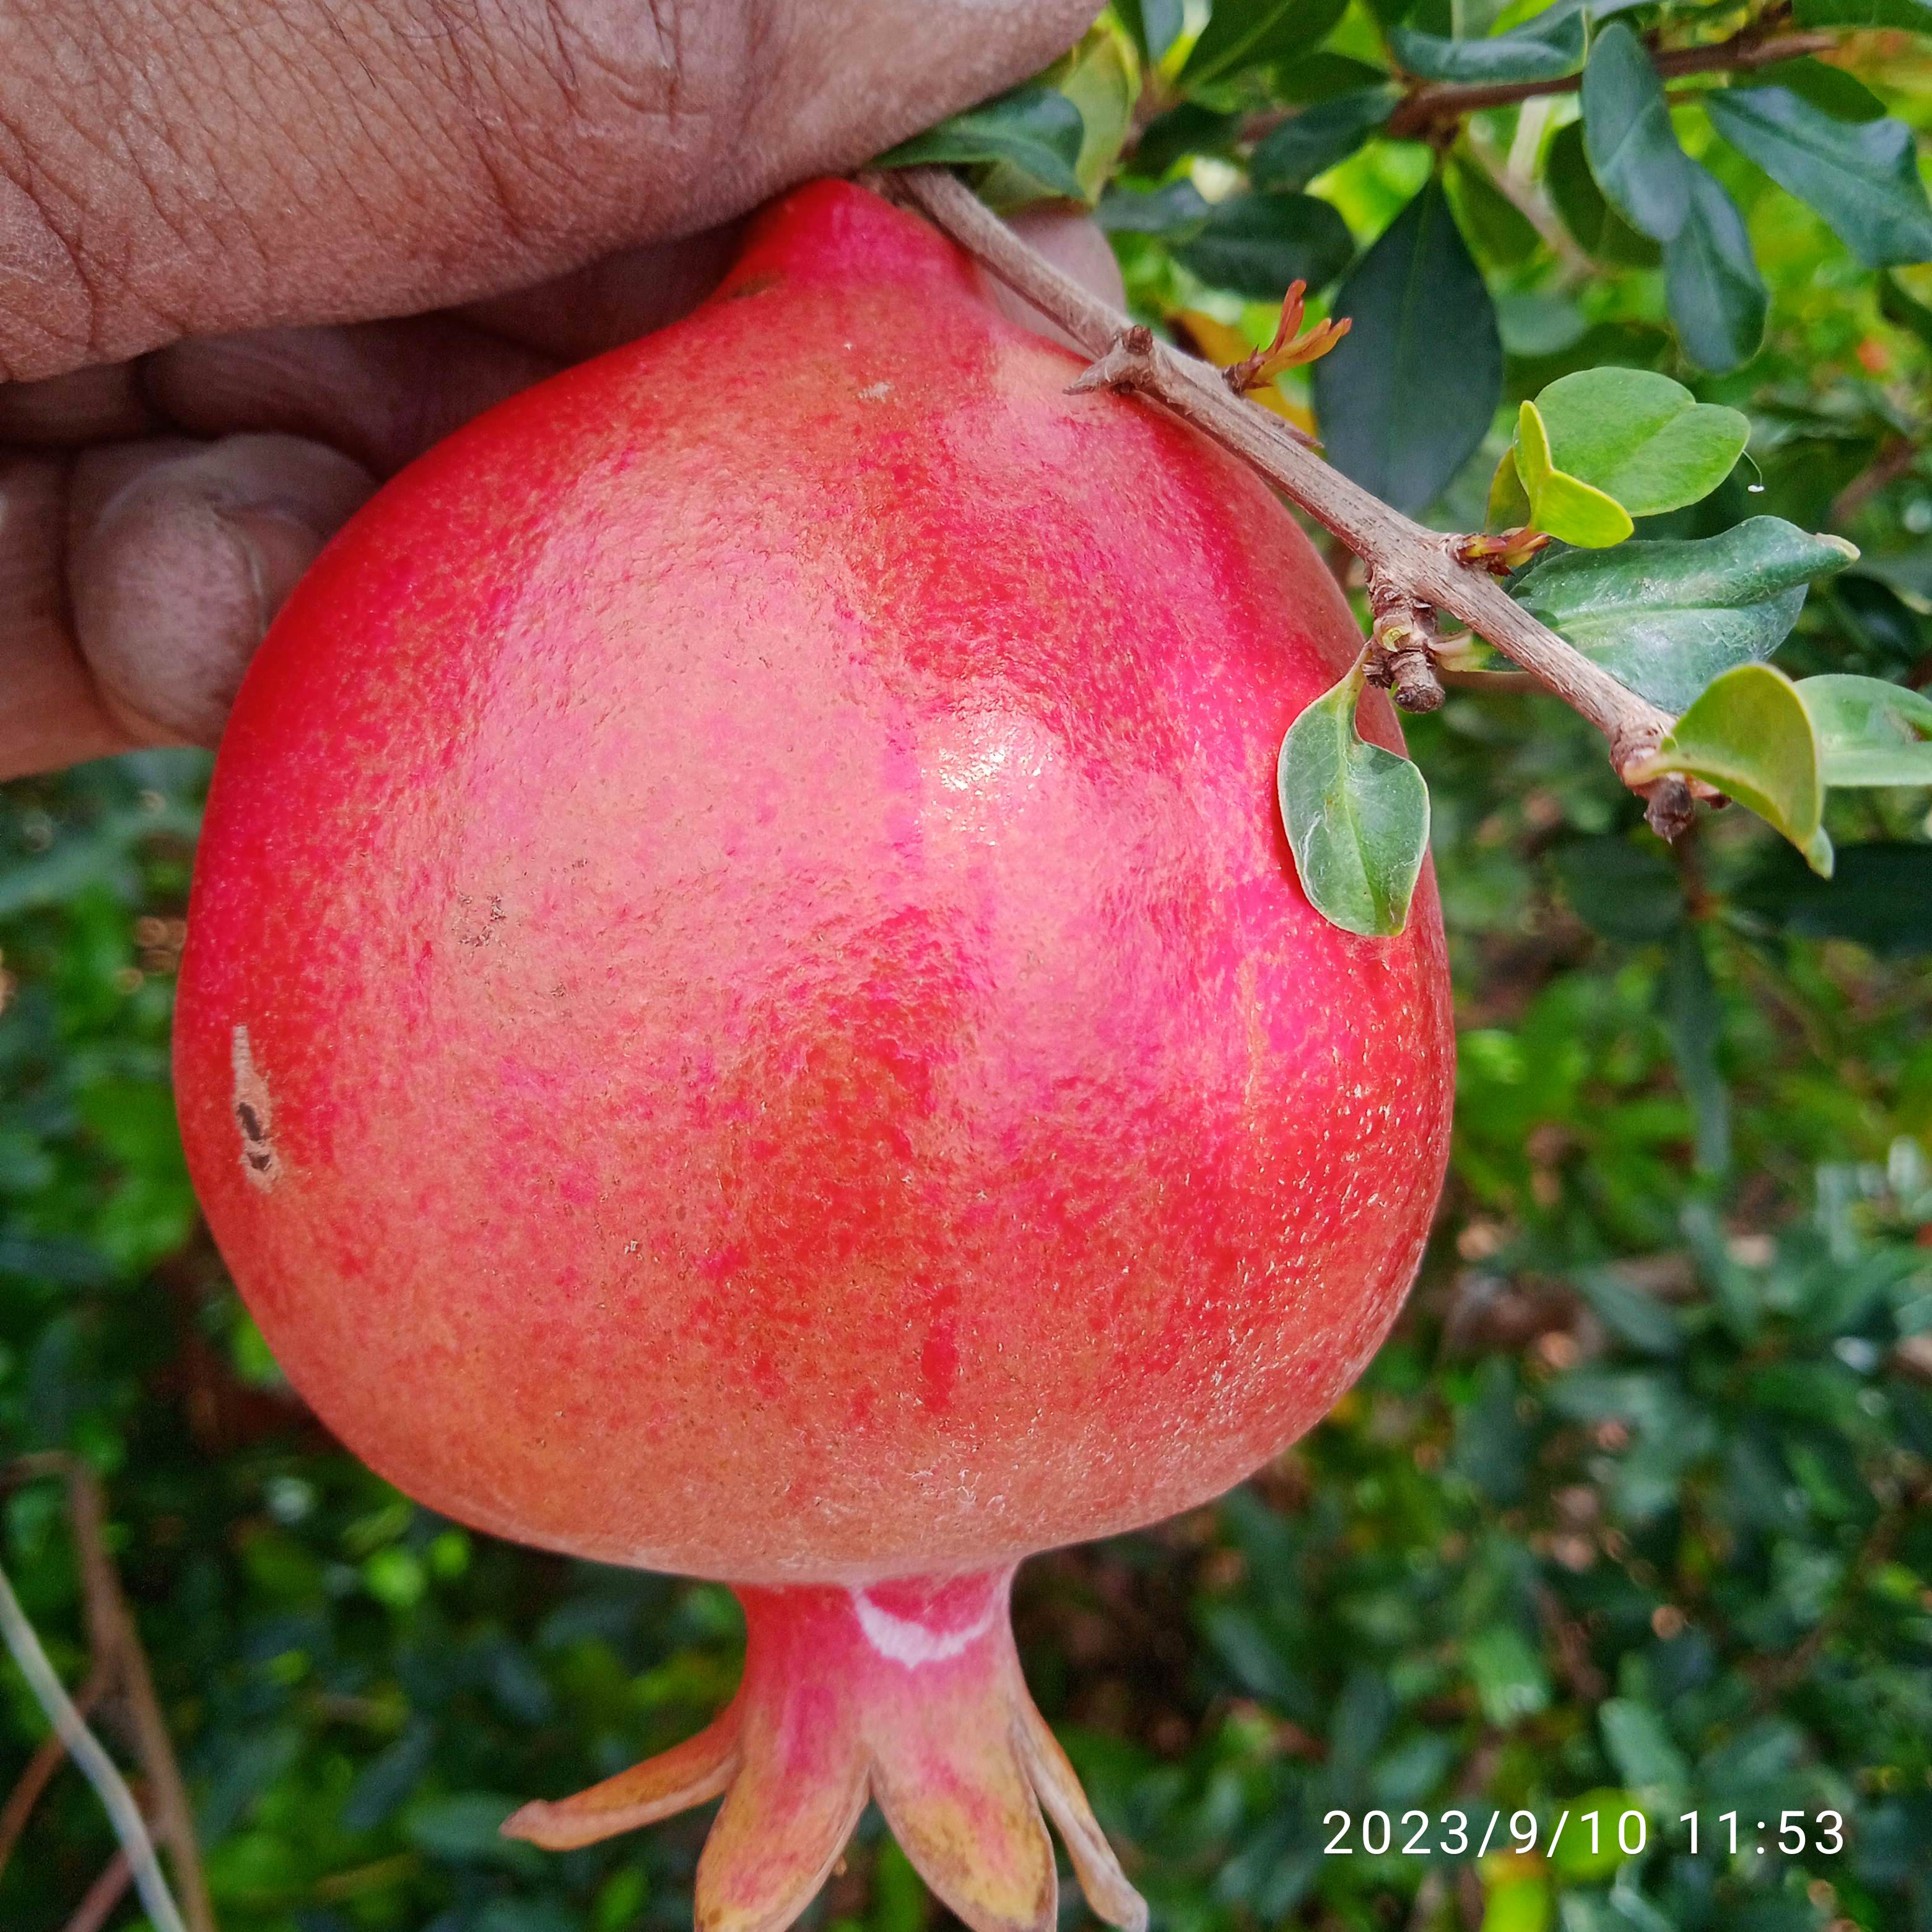
Label: Healthy